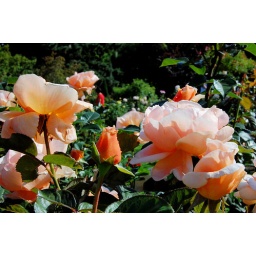
The rose test garden in Portland is amazing. It smells so good, is so colorful and, just, pretty awesome.